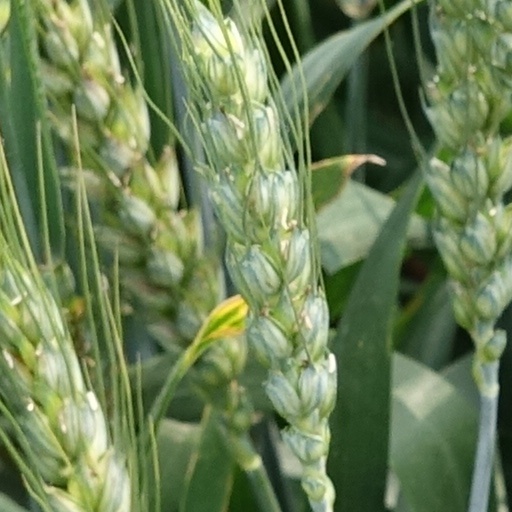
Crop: wheat